M1 carbine

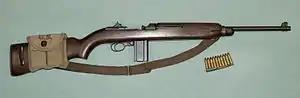
WW II M1 carbine with a magazine pouch mounted on the stock that held two spare 15-round magazines.

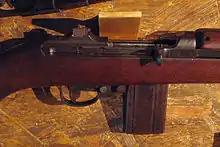
Closeup of M1 carbine receiver with original flip sight and push button safety

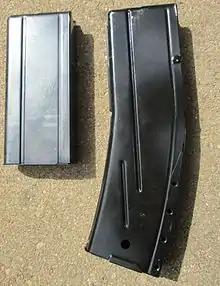
Comparison of M1 carbine magazines. Original 15-round magazine on left and 30-round on right.

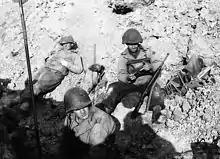
U.S. Army Rangers resting in the vicinity of Pointe du Hoc, which they assaulted in support of "Omaha" Beach landings on "D-Day", 6 June 1944. Ranger in right center is apparently using his middle finger to push cartridges into an M1 carbine magazine. The carbine and a backpack frame are nearby.

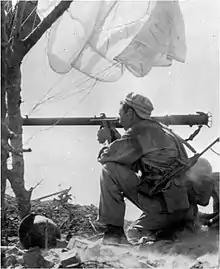
Paratrooper armed with a folding stock M1A1 carbine fires a bazooka at an enemy pillbox on Greary Point, Corregidor

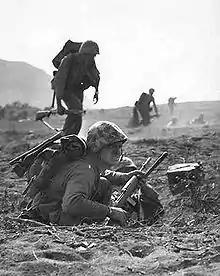
A marine armed with an M1 carbine and M8 grenade launcher attached to the muzzle, during the Battle of Iwo Jima

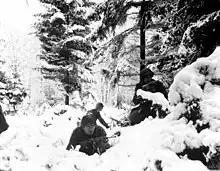
American infantrymen of the 290th Regiment fight in fresh snowfall near Amonines, Belgium. Soldier in foreground is armed with an M1 carbine.

The .30 Carbine cartridge is essentially a rimless version of the obsolete .32 Winchester Self-Loading cartridge introduced for the Winchester Model 1905 rifle. The propellant was much newer, though, taking advantage of chemistry advances. As a result, the .30 Carbine cartridge is approximately 27% more powerful than its parent cartridge. A standard .30 Carbine ball bullet weighs 110 grains (7.1 g), a complete loaded round weighs 195 grains (12.6 g) and has a muzzle velocity of giving it 967 ft·lbf (1,311 joules) of energy, when fired from the M1 carbine's barrel.